Cherves-Richemont

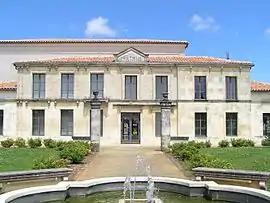
Town hall

Cherves-Richemont is a former commune in the Charente department in southwestern France. It was formed by the merger of Cherves-de-Cognac (before 1956: "Cherves") with Richemont in January 1973. On 1 January 2024, it was merged into the new commune of Val-de-Cognac.